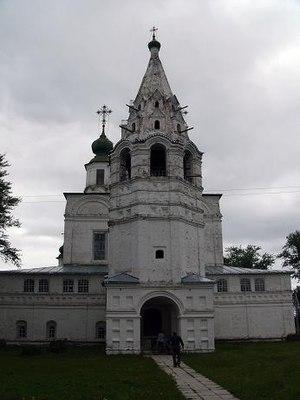
L'oblast de Vologda est un sujet fédéral de Russie.
Le monastère de la Trinité de Gleden est un ancien monastère orthodoxe russe, aujourd'hui musée, situé à 4 km de Veliki Oustioug dans l'oblast de Vologda, au nord de la Russie européenne. Il est situé à la confluence des rivières Soukhona et Ioug, où se trouvait au Moyen Âge le bourg de Gleden, fondé par Vsevolod le Grand Nid, prince de Vladimir. Un monastère d'hommes s'y installa aussitôt, à la fin du XIIᵉ siècle.